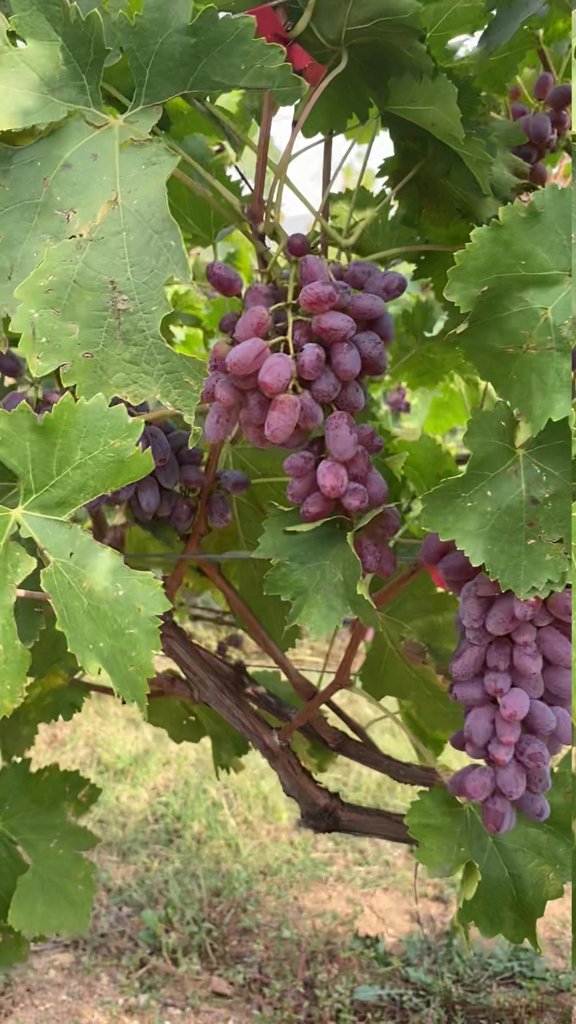
Berries visible: 104
Grape clusters: 5